Veronica Bingham, The Countess of Lucan

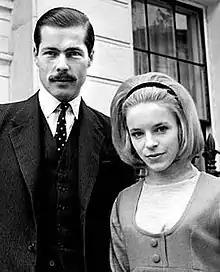
Lady Lucan with her husband, John, in 1963

Veronica, Countess of Lucan, known as Lady Lucan (née Duncan; 3 May 1937 – 26 September 2017), was the wife of the 7th Earl of Lucan, an Anglo-Irish peer. She became widely known following the events of 1974, when her husband attacked her and the family’s nanny. Lady Lucan survived the attack, but the nanny was killed. Lord Lucan disappeared shortly afterwards, leading to one of the most enduring mysteries in British history.